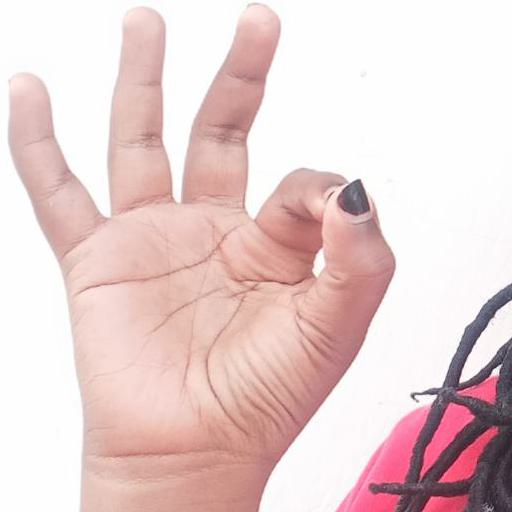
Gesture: ok